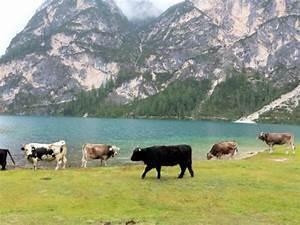
cow